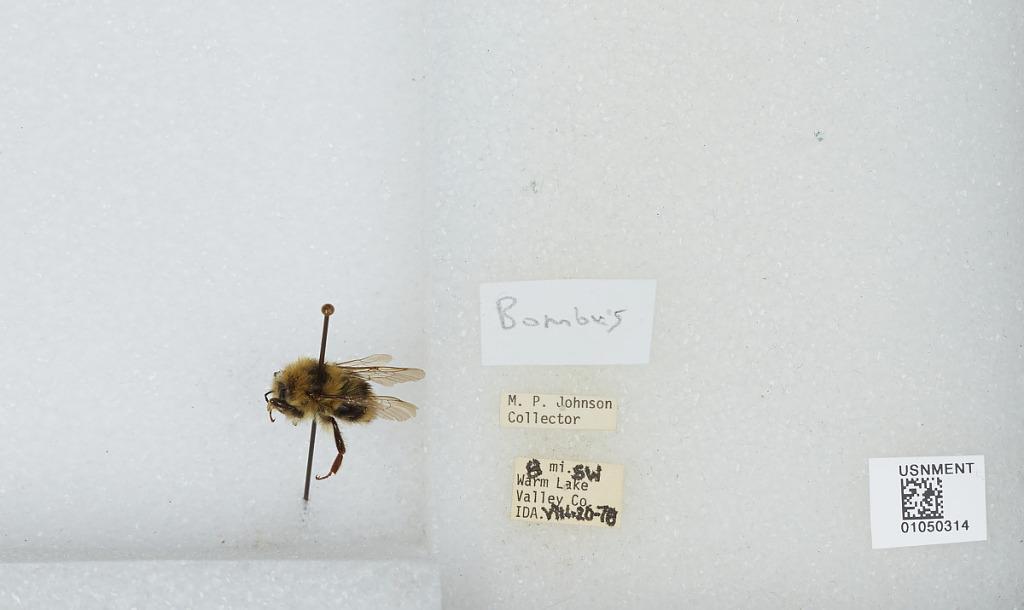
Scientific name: Bombus sp.
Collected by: M. Johnson
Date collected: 1978-8-20
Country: United States
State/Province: Idaho
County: Valley
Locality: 8 miles Southwest of Warm Lake
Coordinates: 44.5956, -115.74